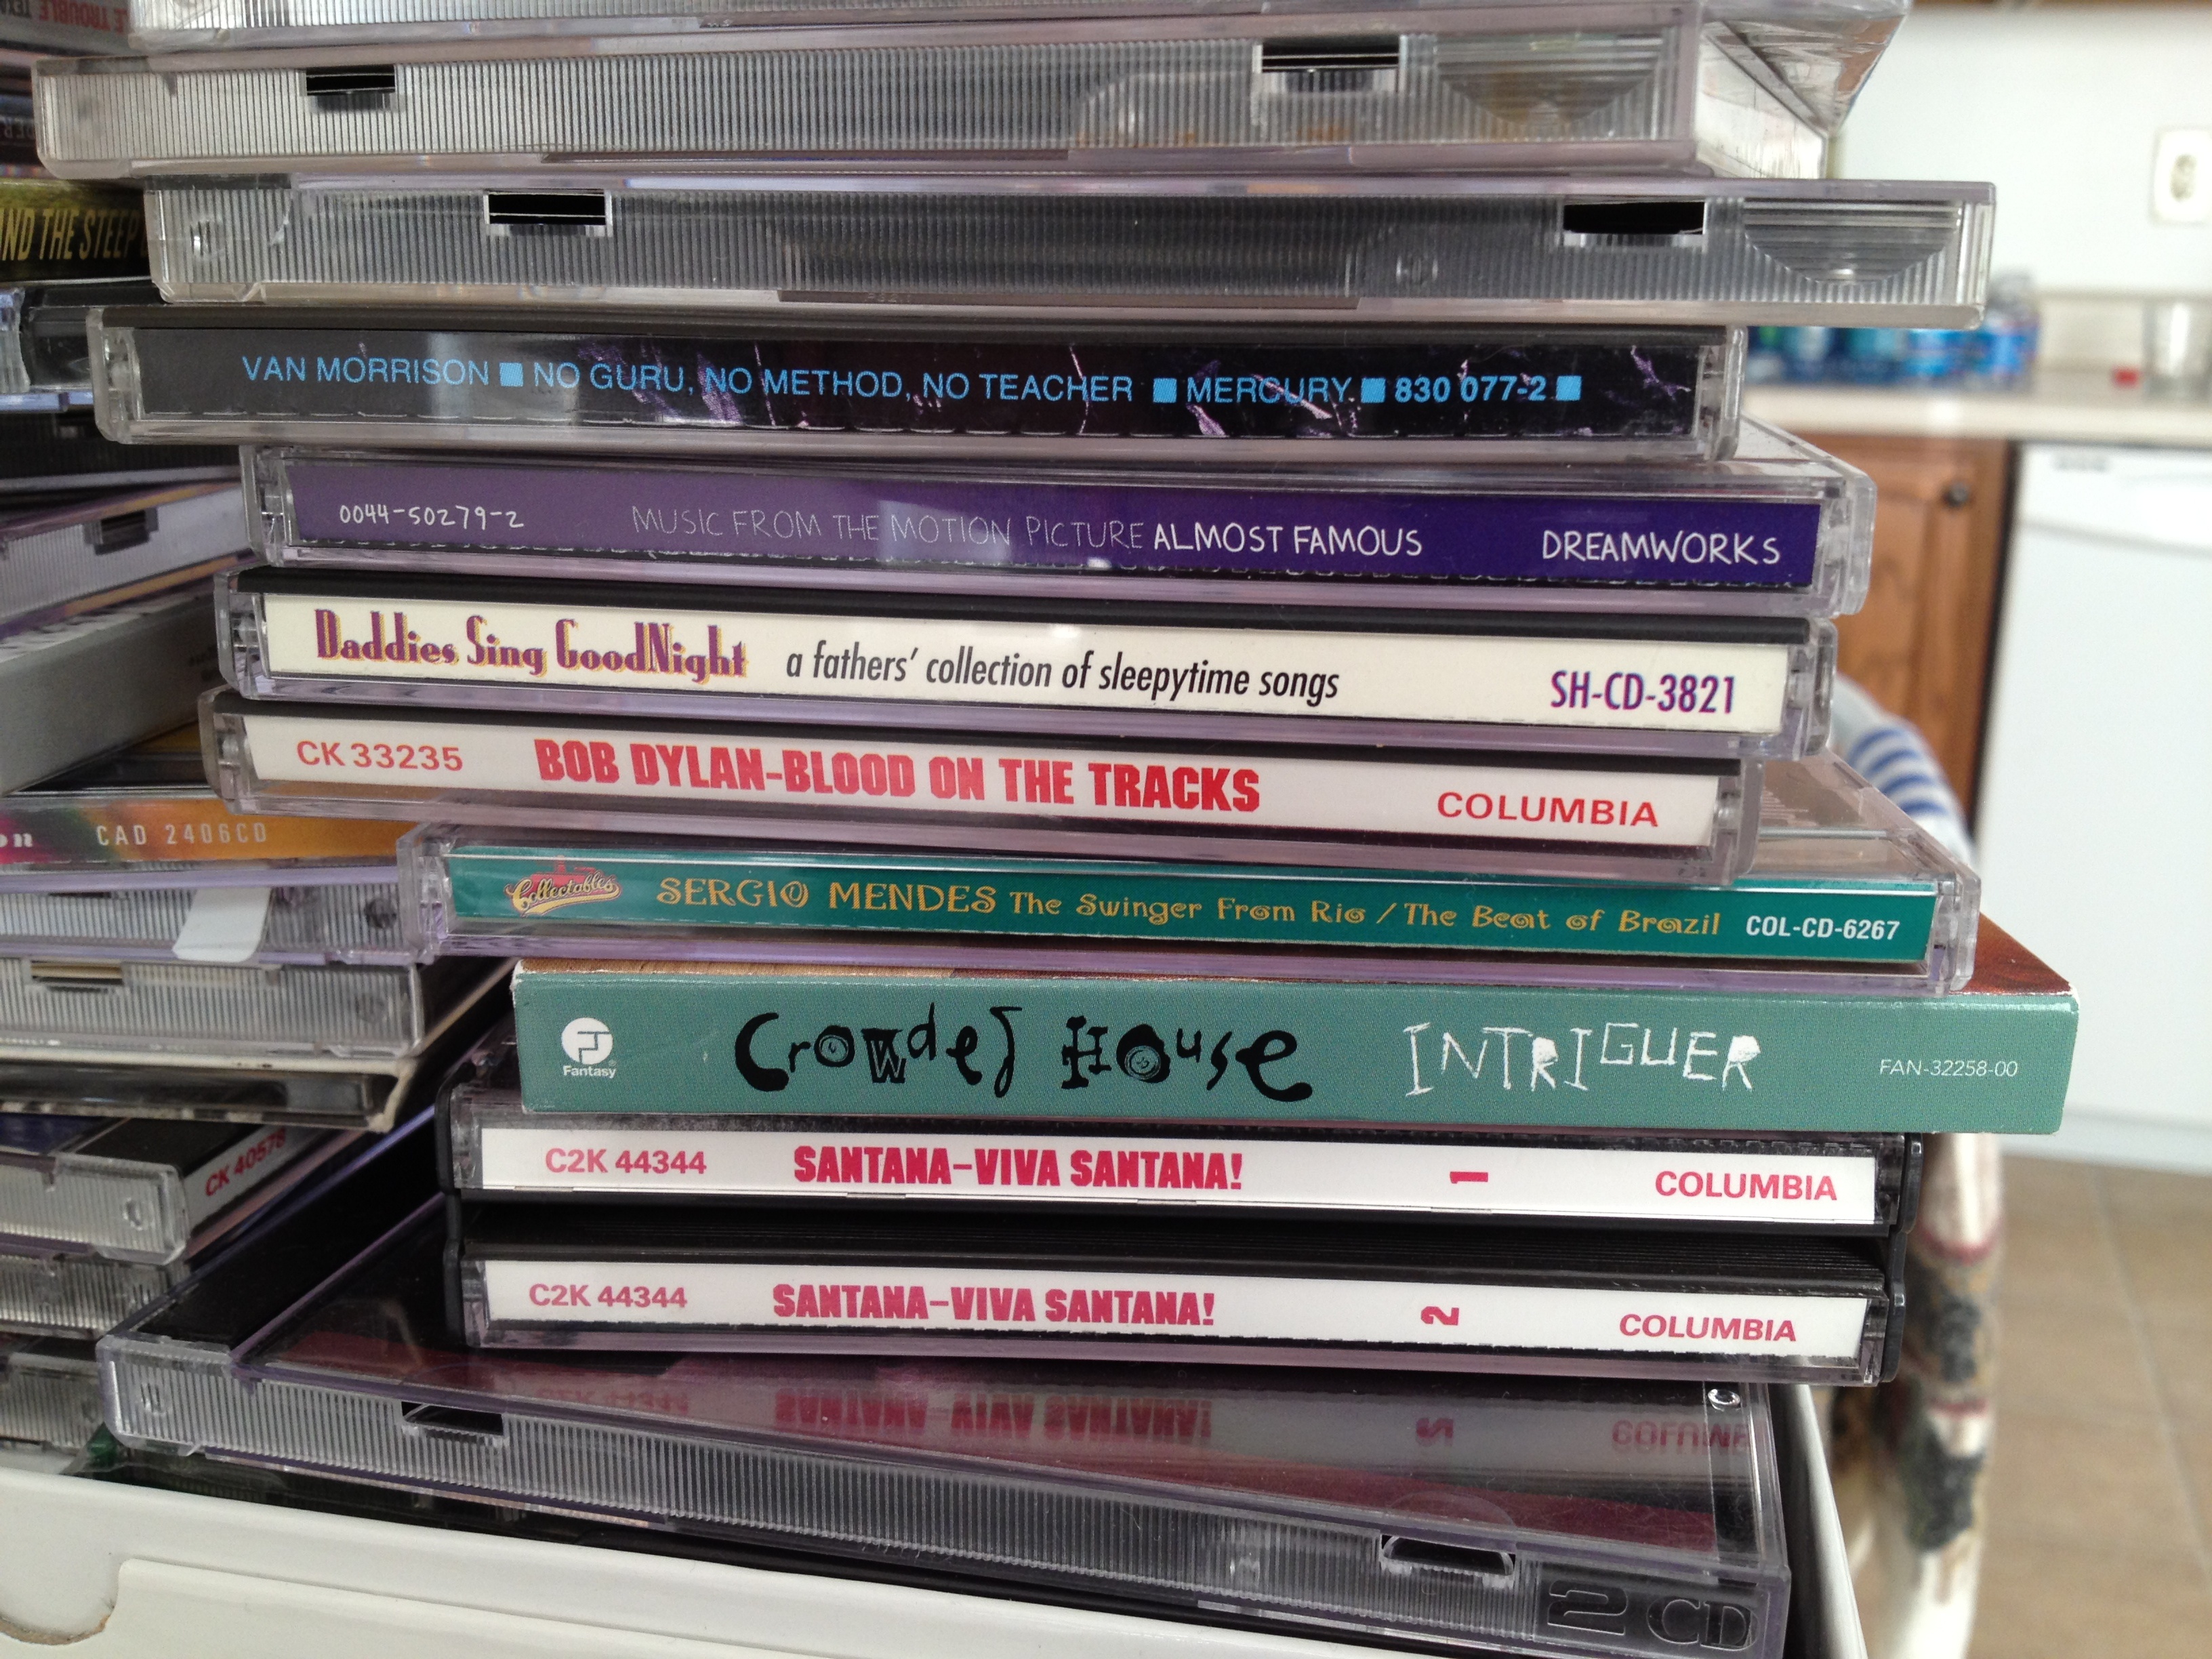
book, compact cassette, personal computer hardware